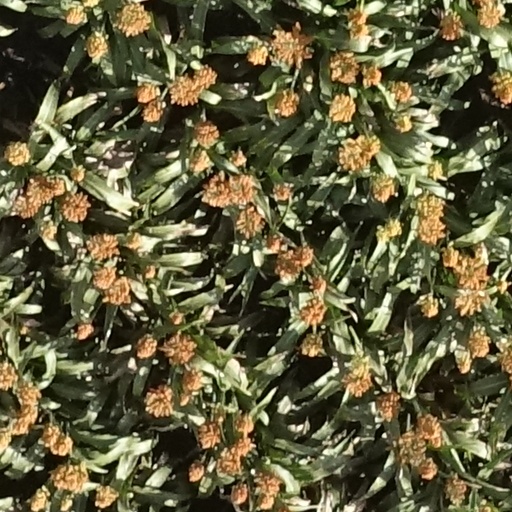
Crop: sorghum